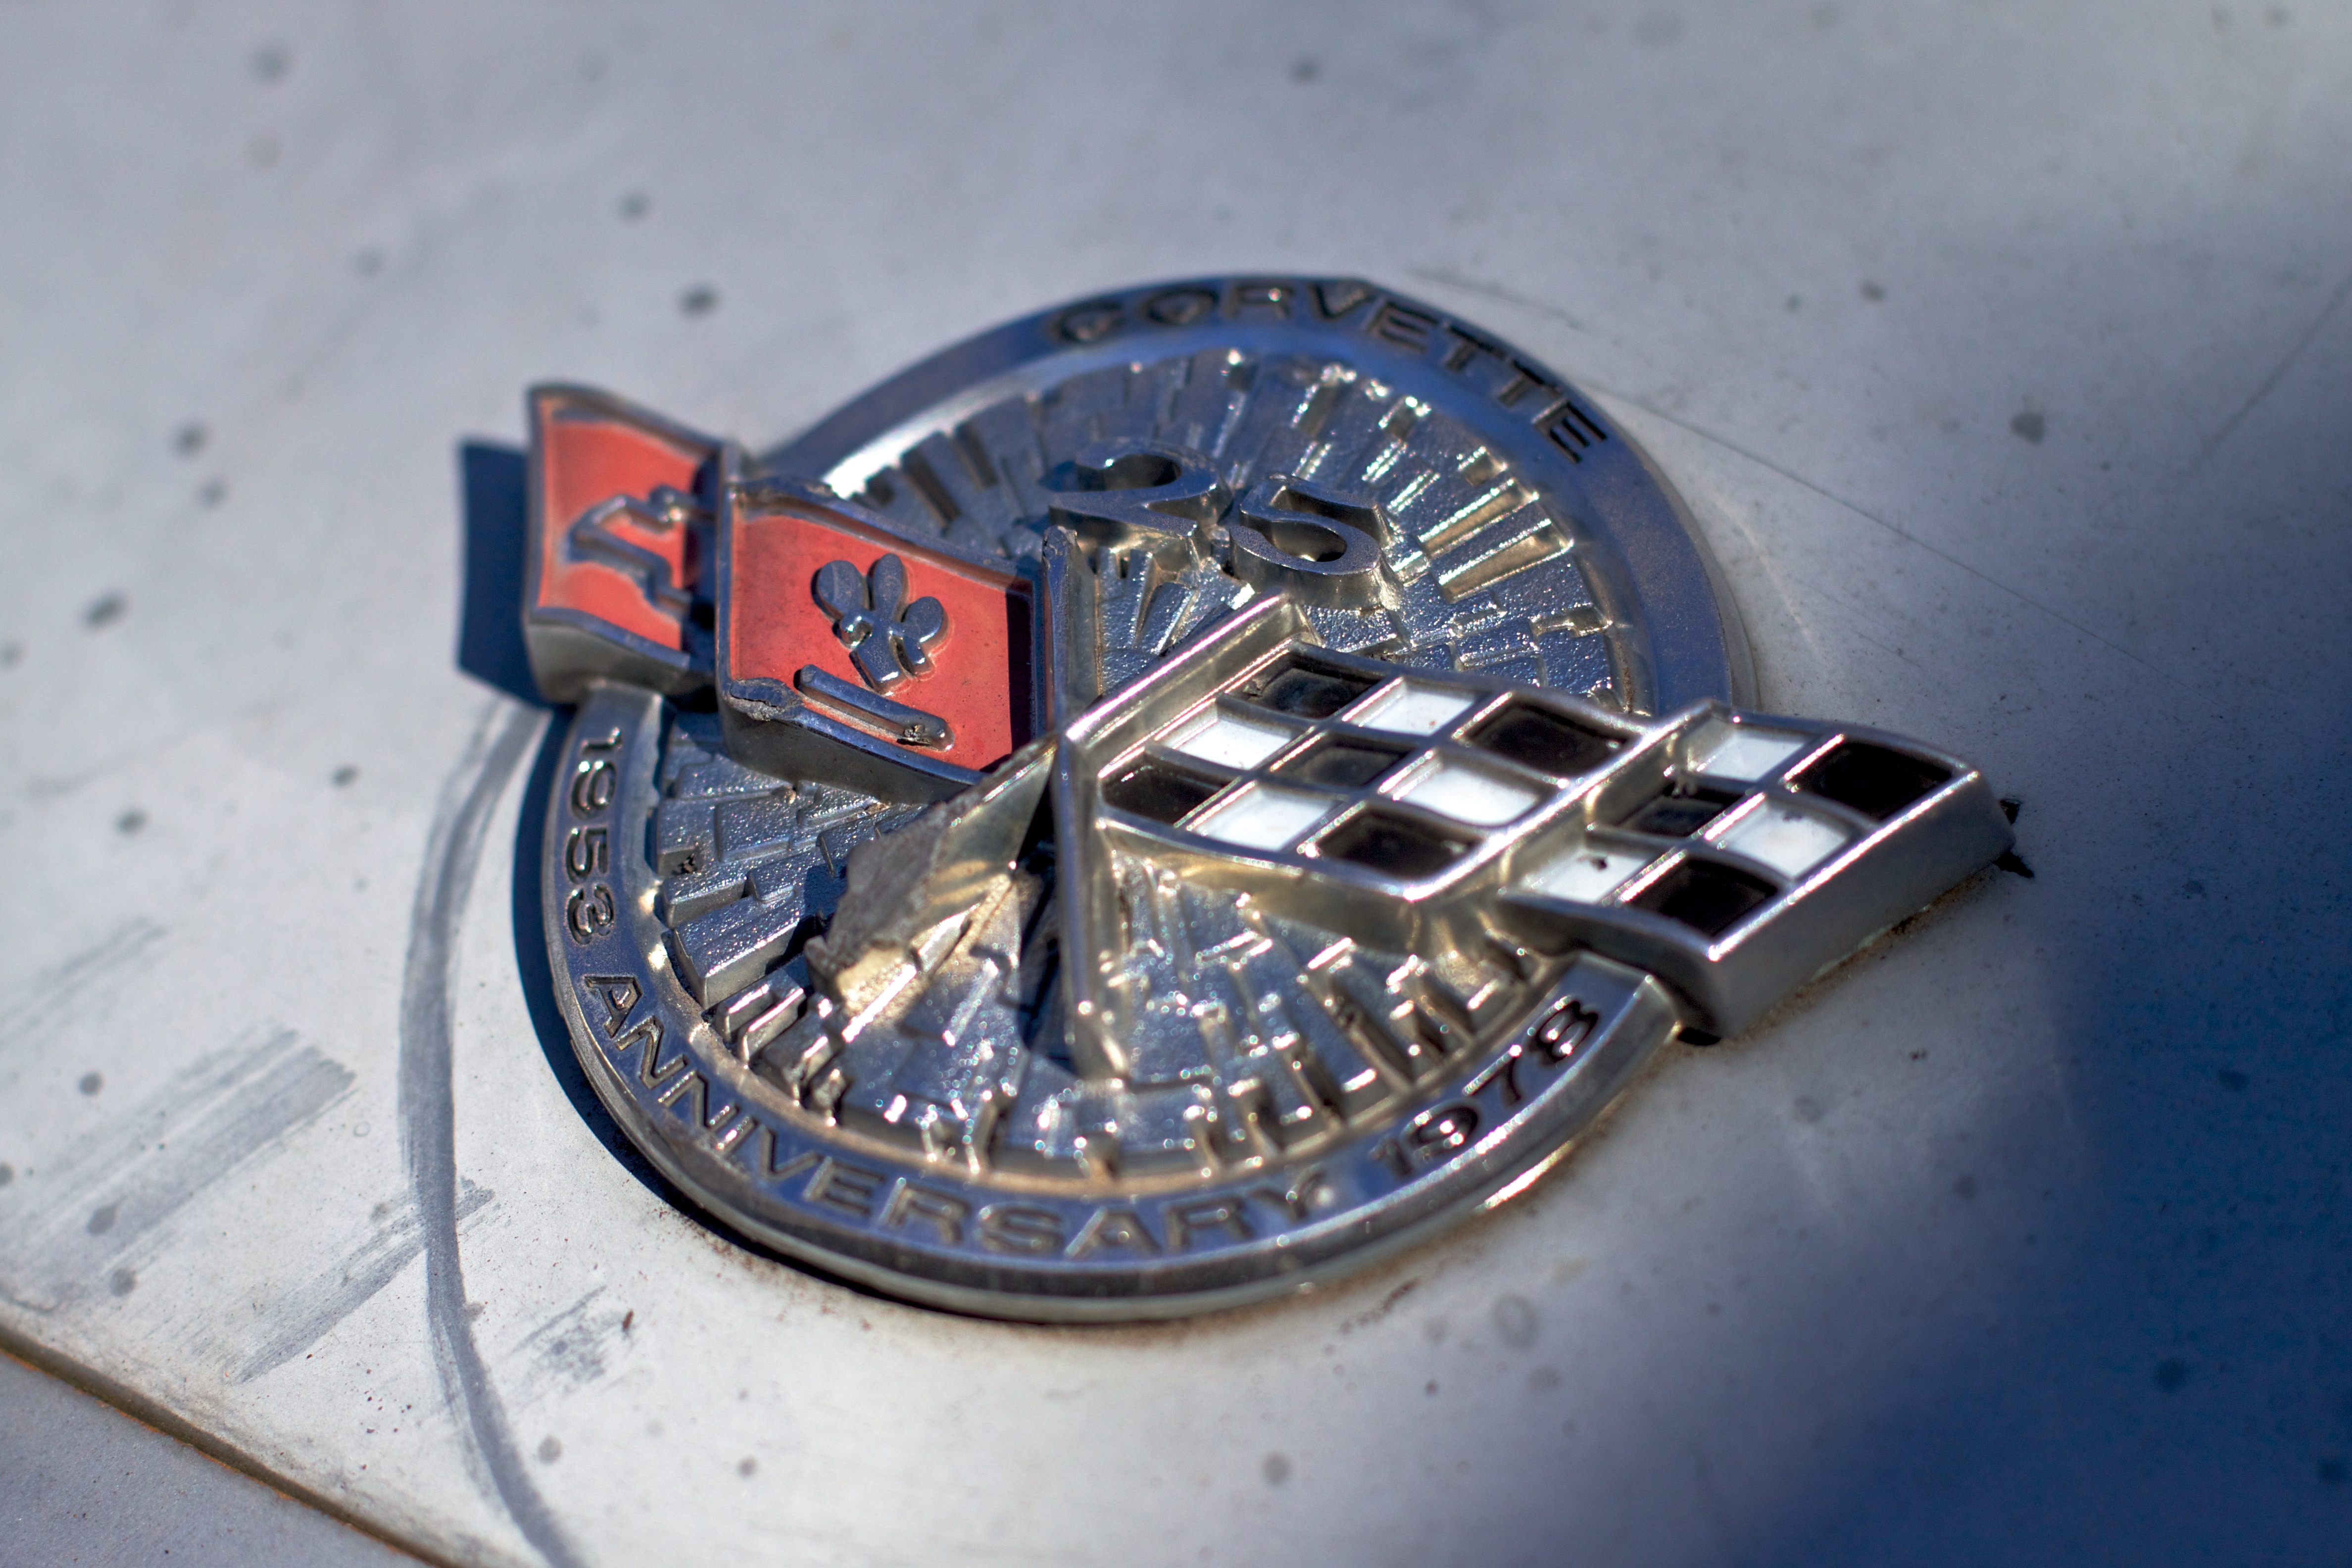
wheel, vehicle, symbol, emblem